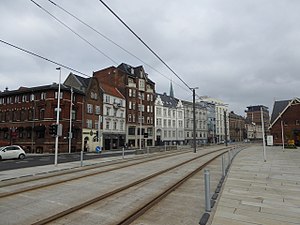
Havnegade (Aarhus)
Letbanespor ved Havnegade
Havnegade i Aarhus er en gade langs den nordre del af Aarhus Havn nær ved Toldboden. Gaden er forbindelsesled mellem Kystvejen mod nord og Europaplads mod syd. Parallelt med gaden går Aarhus Letbane.